K. Jaak Roosaare

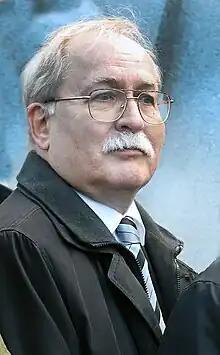
Roosaare in 2022

K. Jaak Roosaare (also Kaarel Jaak Roosaare; born 19 July 1954 New York, USA) is an Estonian politician. He was a member of VII Riigikogu.